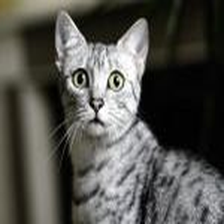
Species: cat
Breed: Egyptian Mau